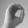
ASL letter: O